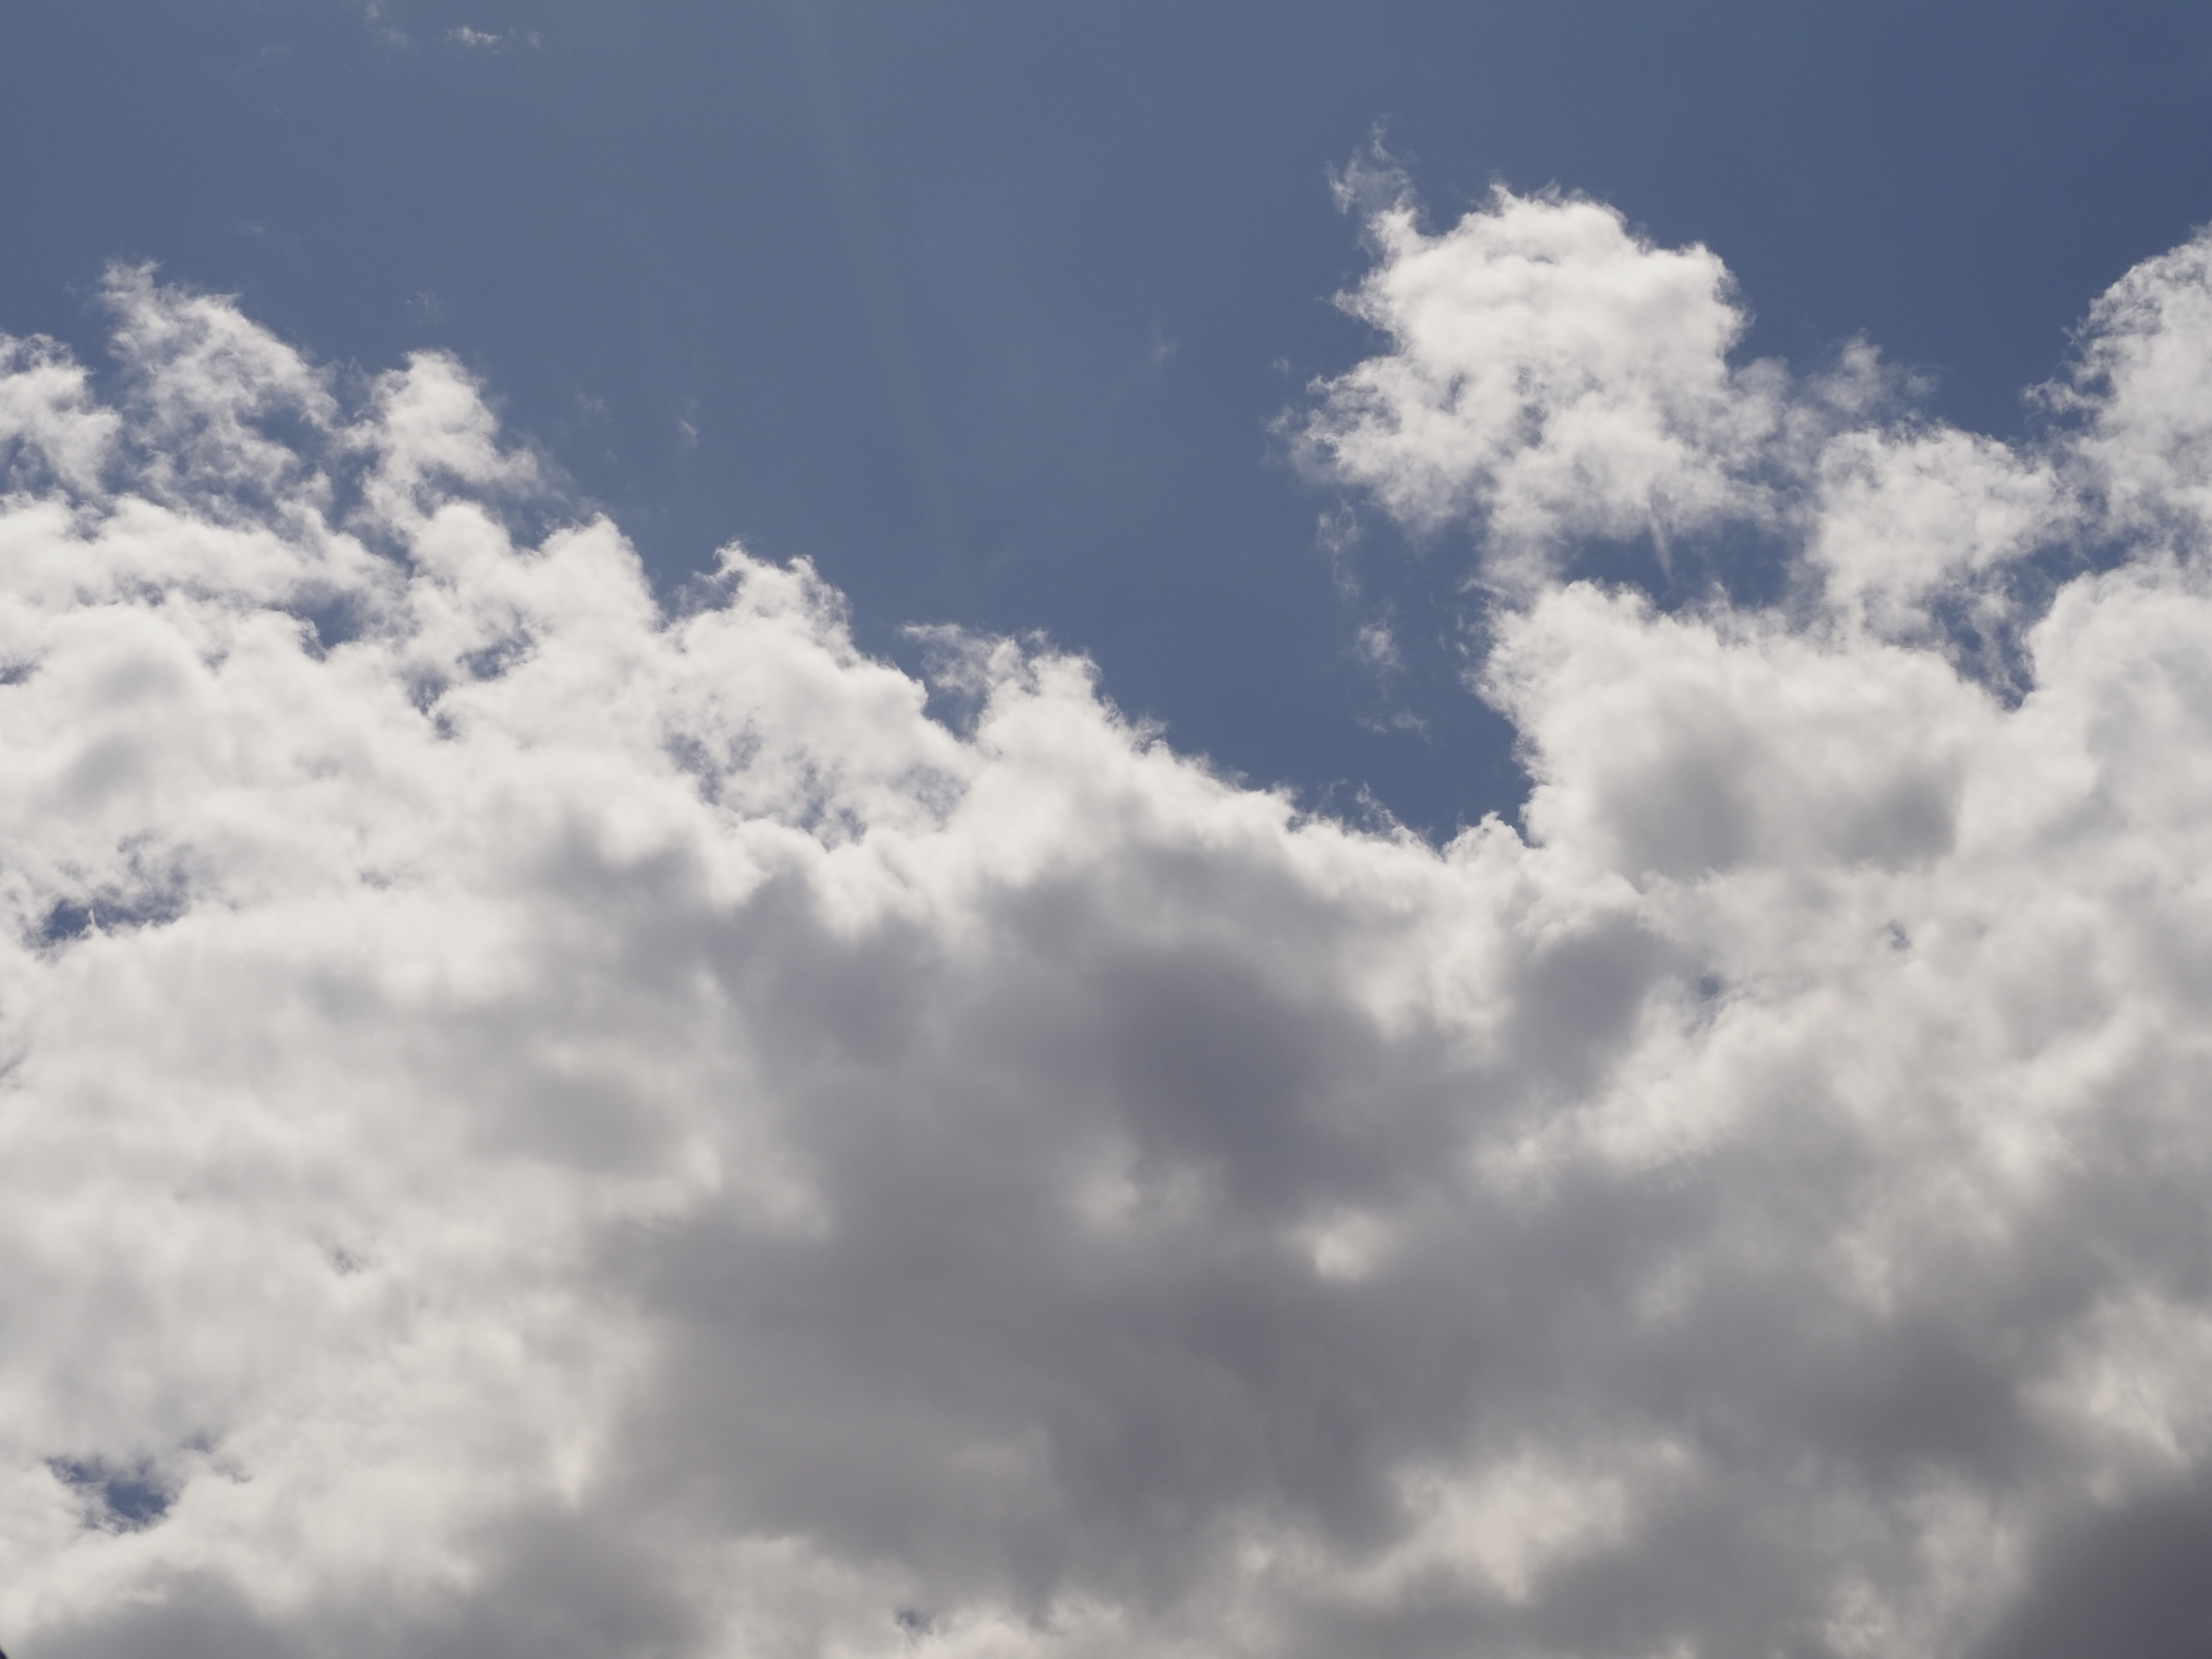
clouds, sky, cloud, daytime, cumulus, white, blue, atmosphere, meteorological phenomenon, atmospheric phenomenon, sunlight, calm